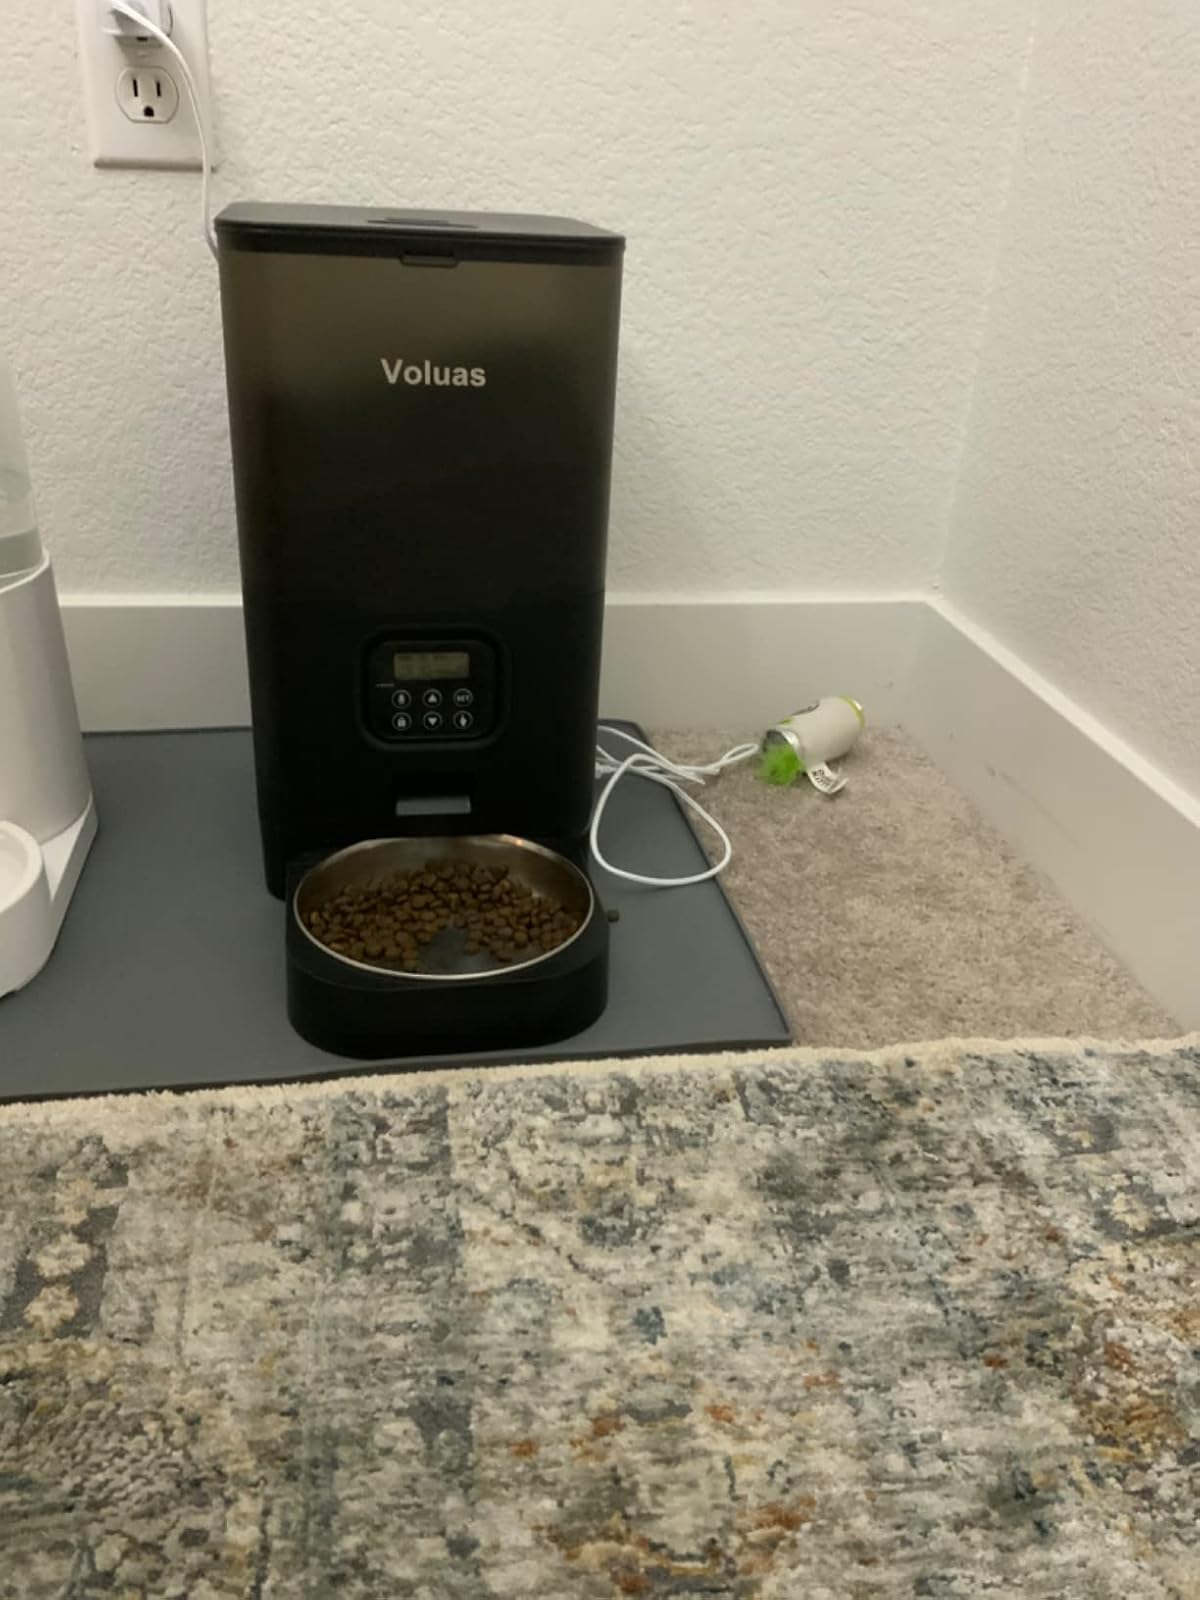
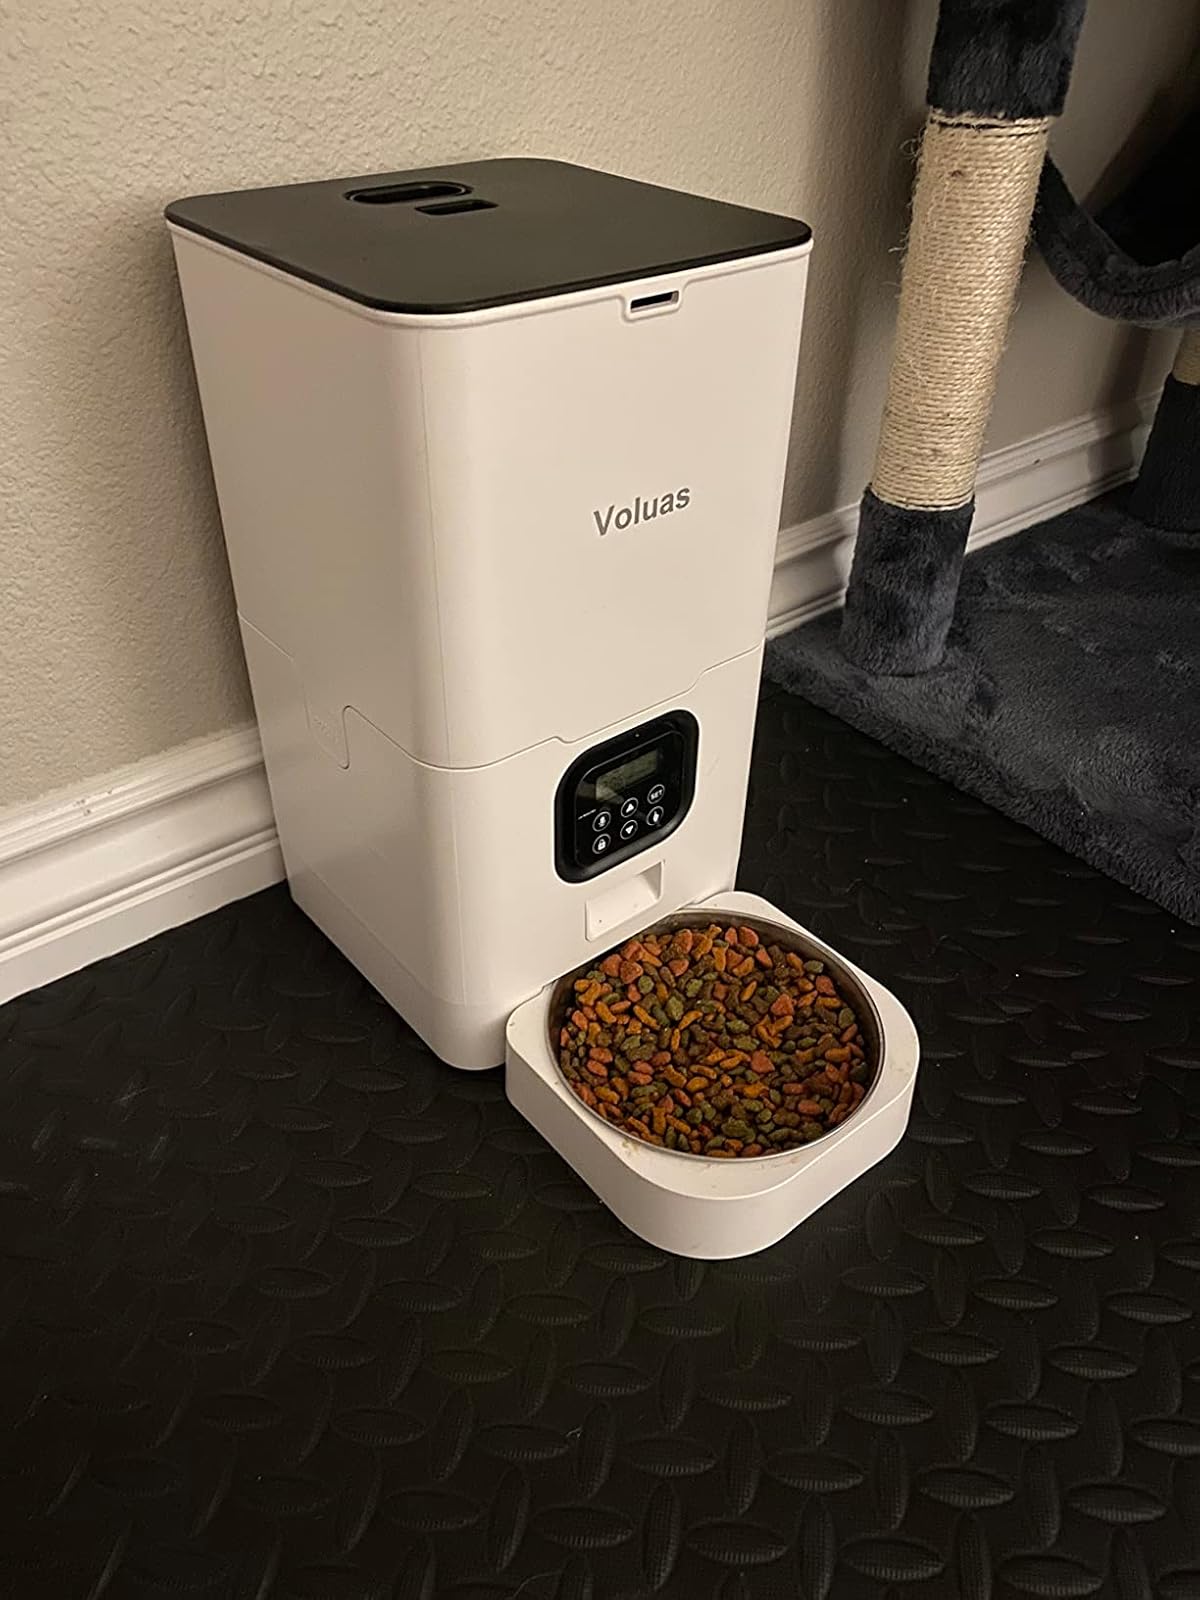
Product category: items_feeder
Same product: no